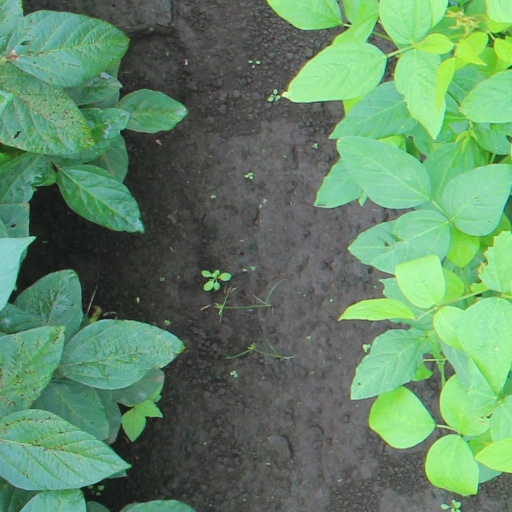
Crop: soybean